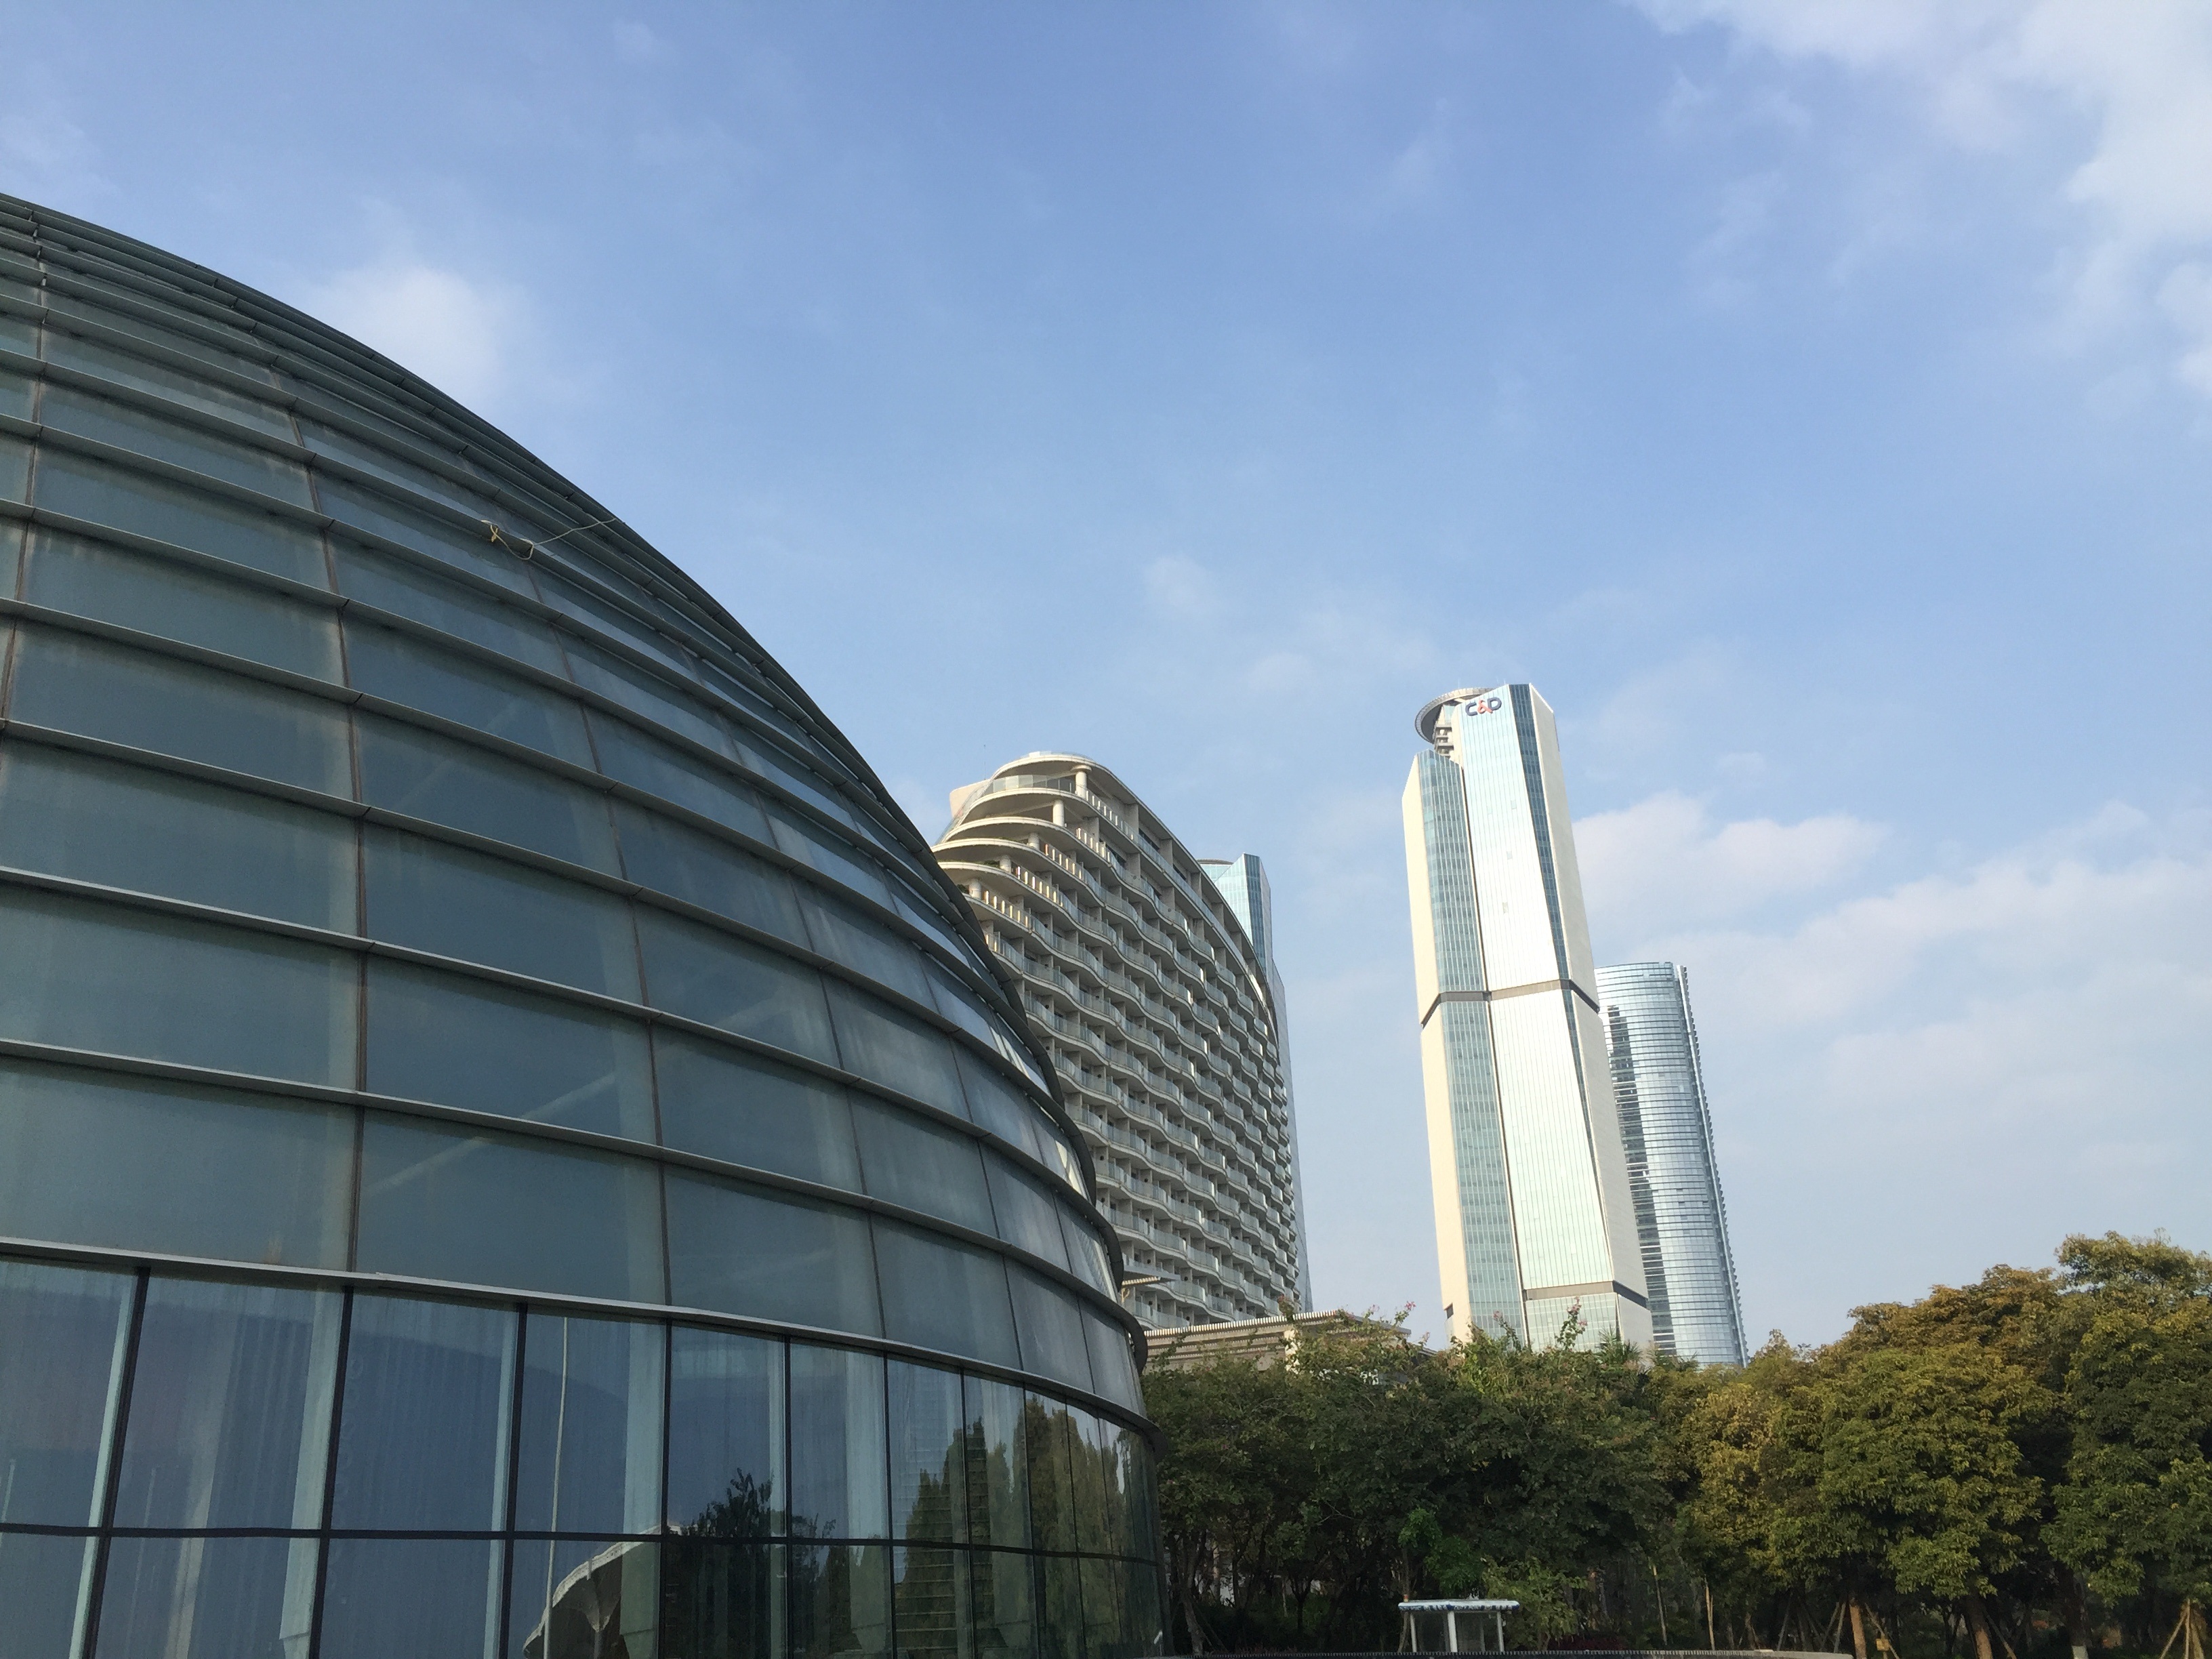
architecture, structure, building, skyscraper, downtown, tower, landmark, facade, stadium, tower block, headquarters, conference center, xiamen international conference and exhibition center, music hall 3